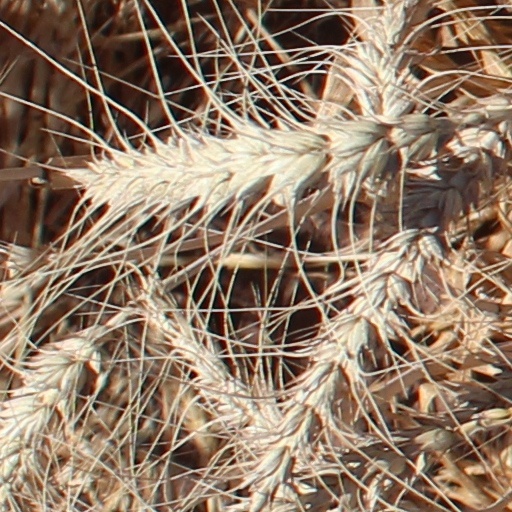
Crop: wheat